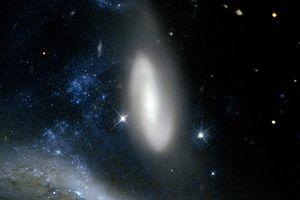
Voici une liste de galaxies spirales notables, classée en fonction de leur nom, de la constellation hôte, de la magnitude apparente et de la classification morphologique des galaxies.